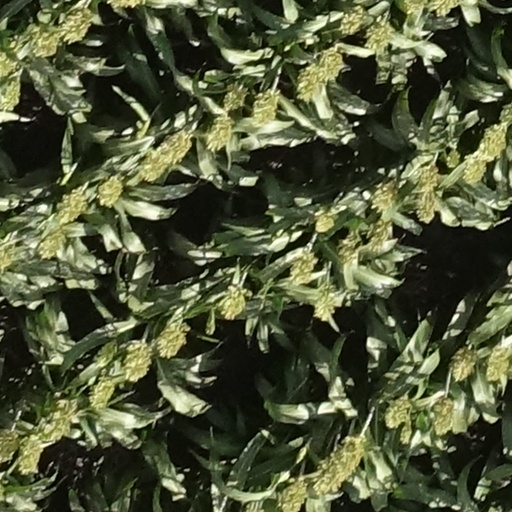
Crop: sorghum